Clara Barton Homestead

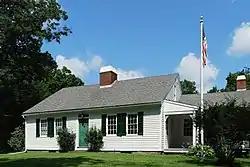

The Clara Barton Homestead, also known as the Clara Barton Birthplace Museum, is a historic house museum at 60 Clara Barton Road in Oxford, Massachusetts. The museum celebrates the life and activities of Clara Barton (1821-1912), founder of the American Red Cross. The property was listed on the National Register of Historic Places in 1977. The museum is open seasonally, or by appointment. It has been restored to the period when Barton lived there.